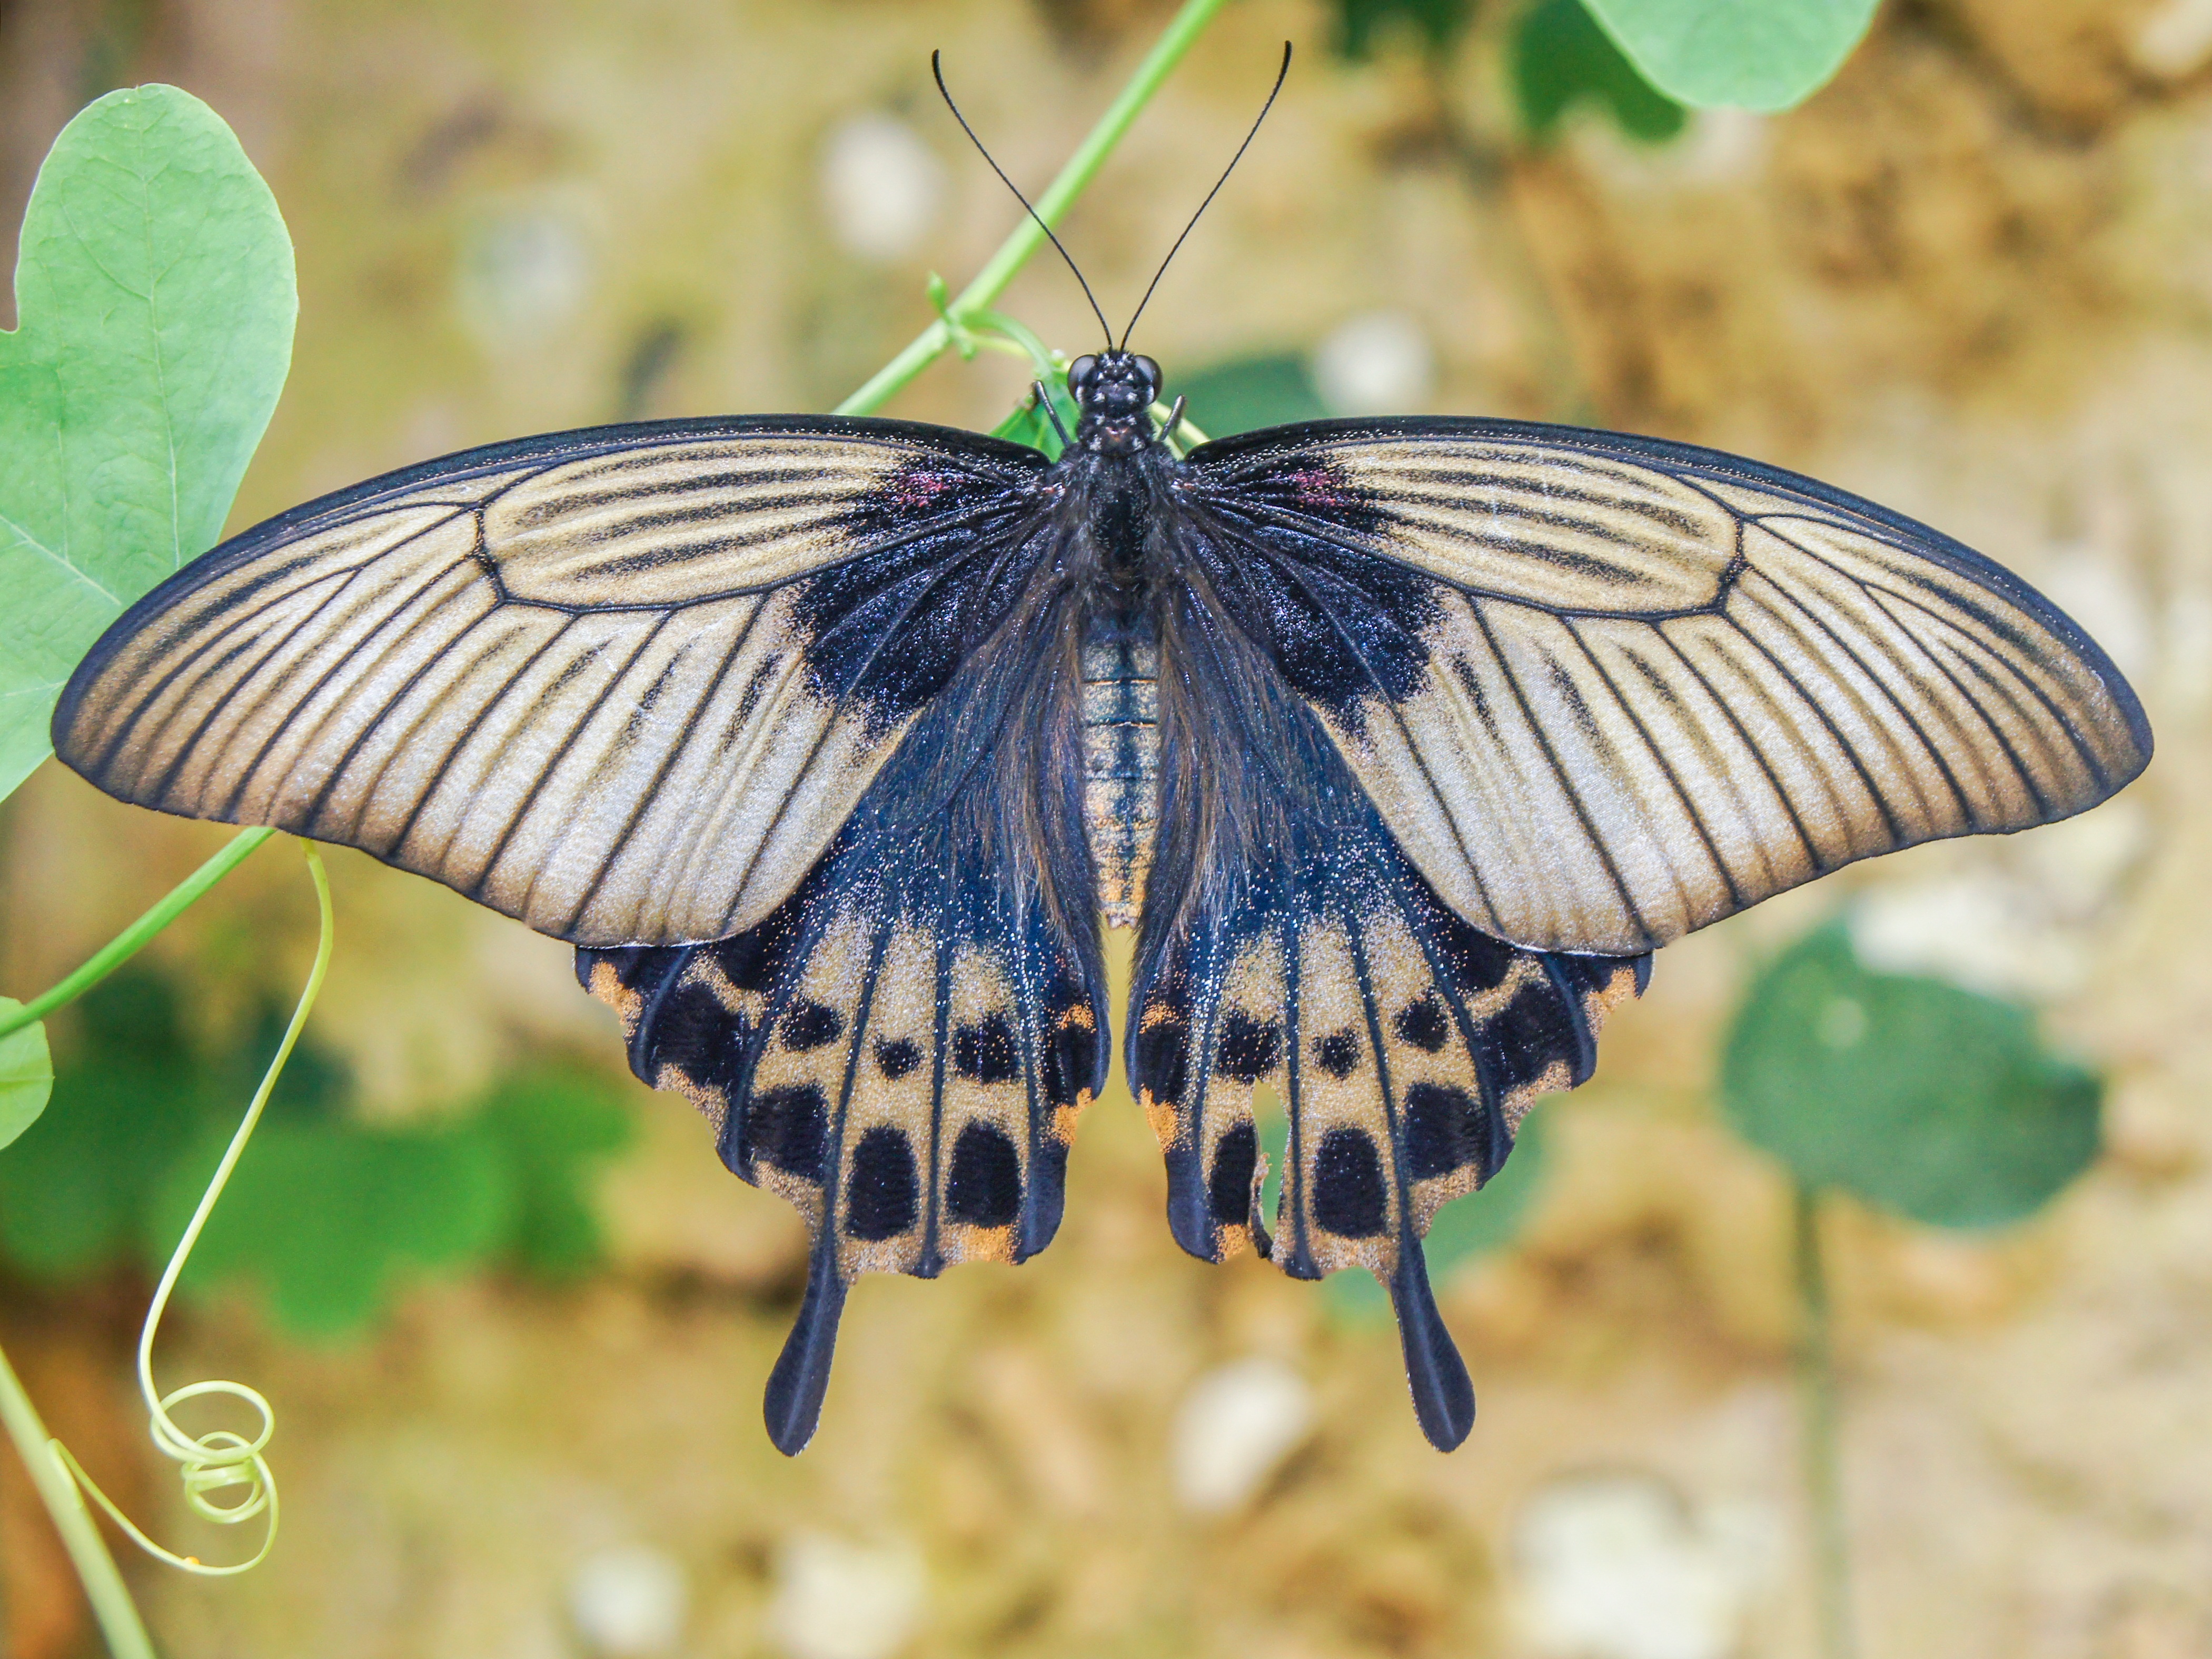
nature, wing, leaf, flower, wild, spring, green, insect, moth, butterfly, freedom, garden, fauna, invertebrate, close up, wings, diversity, detail, pieridae, macro photography, organism, arthropod, butterfly wings, butterfly on flower, pollinator, moths and butterflies, lycaenid, brush footed butterfly, colias